2021 Styrian Grand Prix

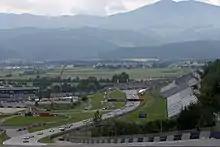
Spielberg is located in the Styrian Alps.

The event was held over the weekend of 25–27 June, and is officially named the "Formula 1 BWT Großer Preis der Steiermark 2021". It was the eighth round of the 2021 Formula One World Championship, and the second Styrian Grand Prix following the first edition held the previous year. It was held at the , ten-corner Red Bull Ring in Spielberg, Austria, the sixteenth world championship Grand Prix held on the modern version of the circuit, and the thirty-fourth in total. Of the locations on the 2021 schedule, Spielberg falls behind only Mexico City in terms of altitude. Changes had been made to the verge and barrier at the second and third corners and to the kerb at the sixth turn since the previous year. It was hoped that the changes made would prevent drivers from gaining an advantage by leaving the track. The kerbs at the venue are known for the demand they place on the suspension of cars that run over them.